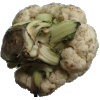
Label: cauliflower